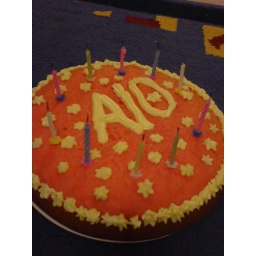
my lil sis x) the cat girl costume. shes 10 ^---^ Cake made by tomdead and jojo ^.^